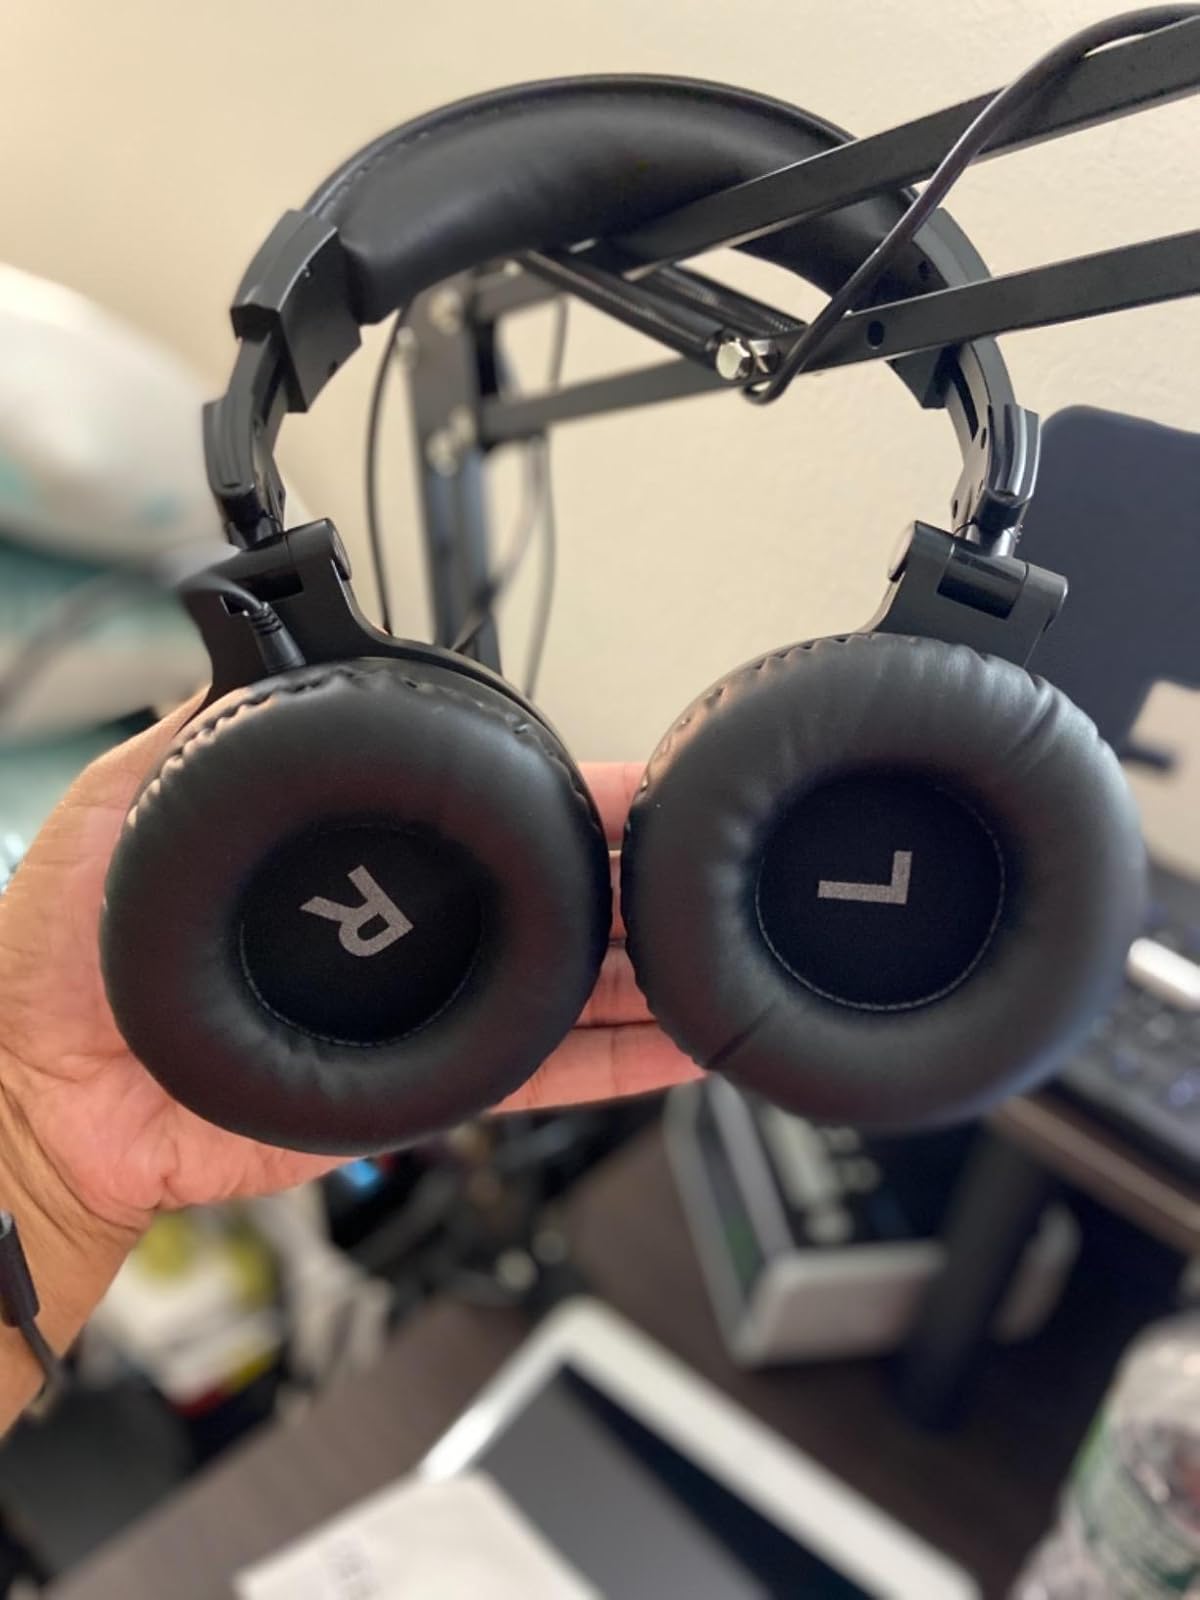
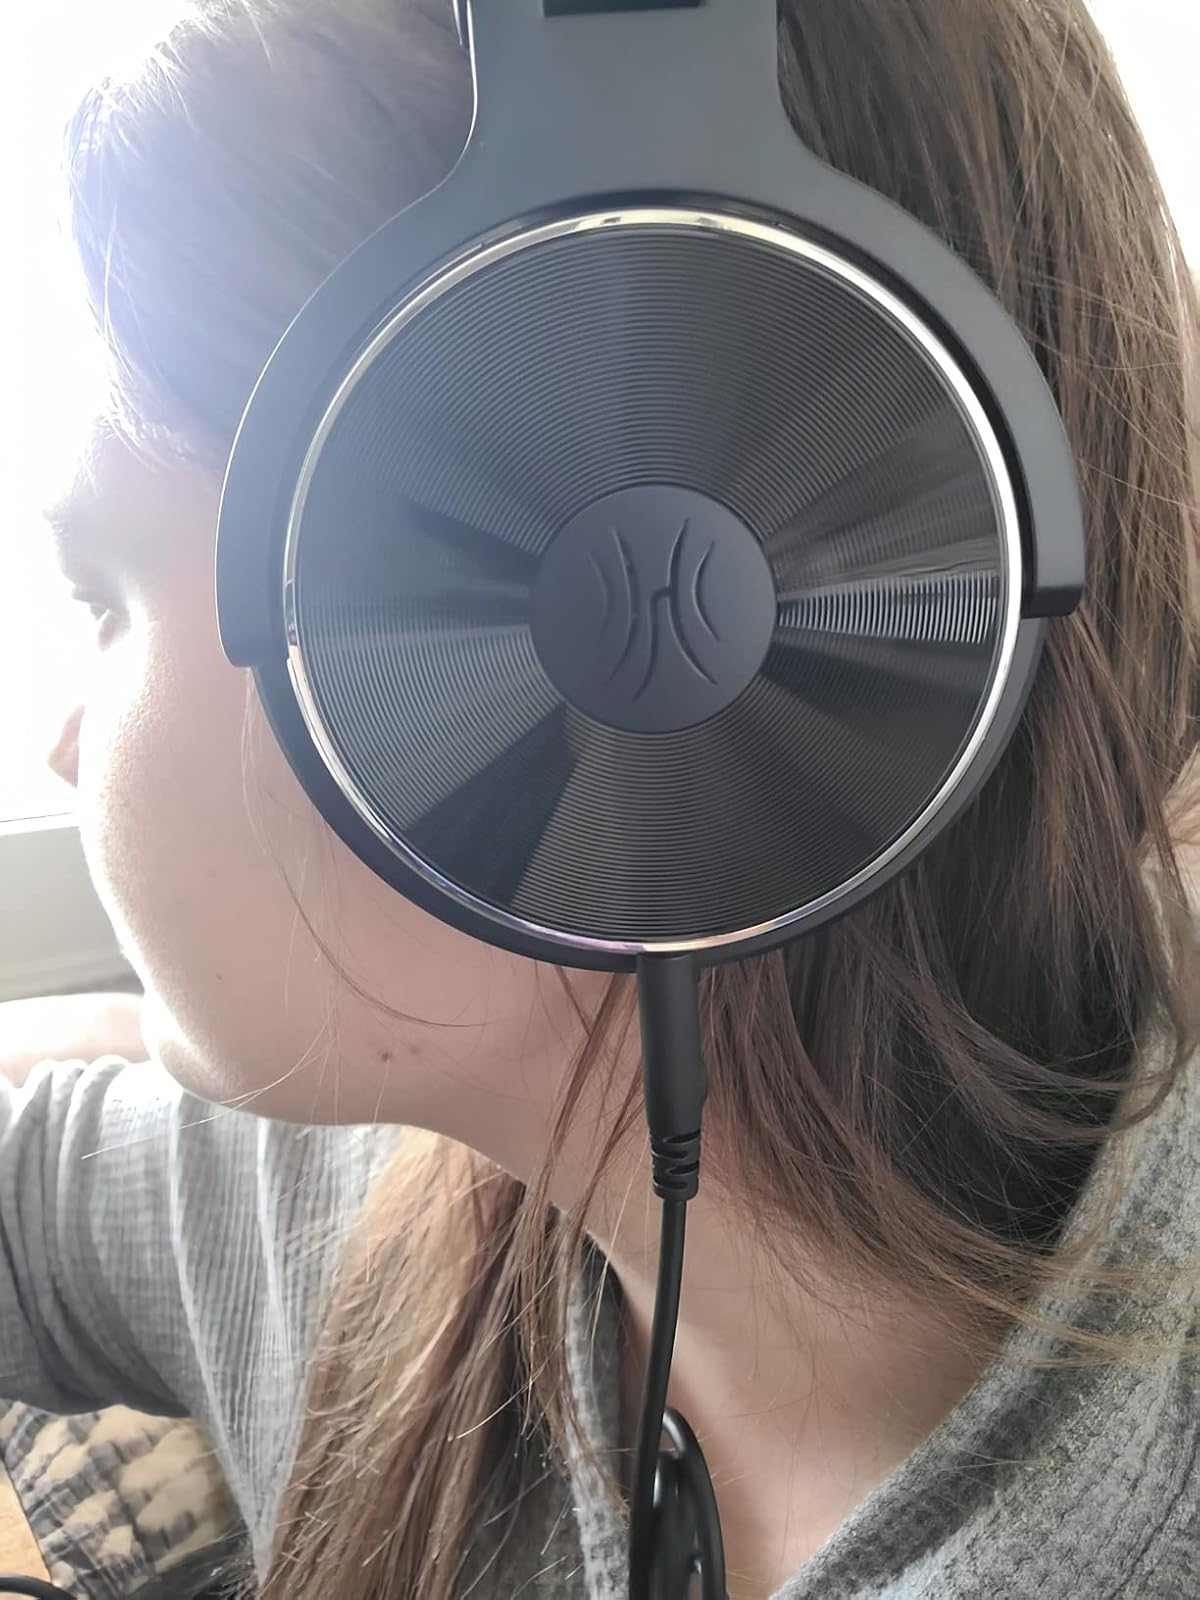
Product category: headphones
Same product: yes